Royal Commission into the Protection and Detention of Children in the Northern Territory

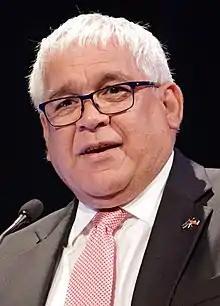
Mick Gooda, one of the two co-commissioners alongside Margaret White.

On 25 July 2016, the ABC "Four Corners" investigative program aired an episode titled "Australia's Shame". The program featured youth held in the Don Dale Juvenile Detention Centre in Darwin. The following morning, Prime Minister Turnbull announced that there would be a Royal Commission into the Northern Territory juvenile detention system.